History of Anatolia

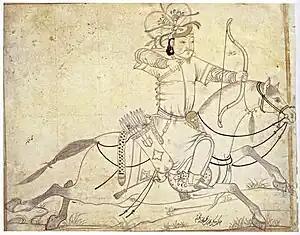
A Ilkanid horse archer in the 13th century

Jewish influences in Anatolia were changing the religious makeup of the region as Rome consolidated its power. In about 210 BCE, Antiochus III of the Seleucid Empire relocated 2,000 families of Jews from Babylonia to Lydia and Phrygia, and this kind of migration continued throughout the remainder of the Empire's existence. Additional clues to the size of the Jewish influence in the area were provided by Cicero, who noted that a fellow Roman governor had halted the tribute sent to Jerusalem by Jews in 66 BCE, and the record of Ephesus, where the people urged Agrippina to expel Jews because they were not active in their religious activities.